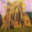
Label: willow_tree